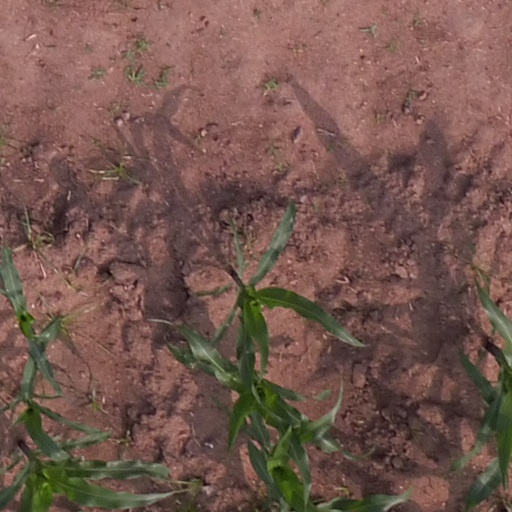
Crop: maize; corn